Kristoffer Velde

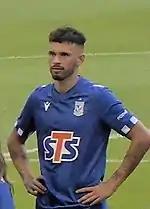
Velde with Lech Poznań in 2022.

On 29 July 2024, Velde was transferred to Super League Greece club Olympiacos for an undisclosed fee, reported to be €3.5 million, with an additional €1.5 million in bonuses.